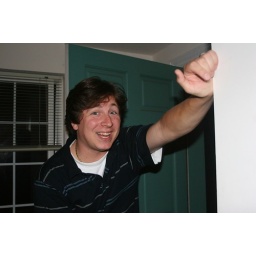
This my my cousin Janet's husband - the only white boy in our family.